Vitaly Zdorovetskiy

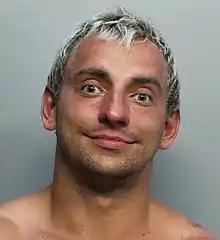
Mugshot of Zdorovetskiy's arrest under the aggravated battery charge, 2020

In July 2014, Zdorovetskiy attracted major media attention after invading the field during the 2014 FIFA World Cup Final between Germany and Argentina in Brazil.